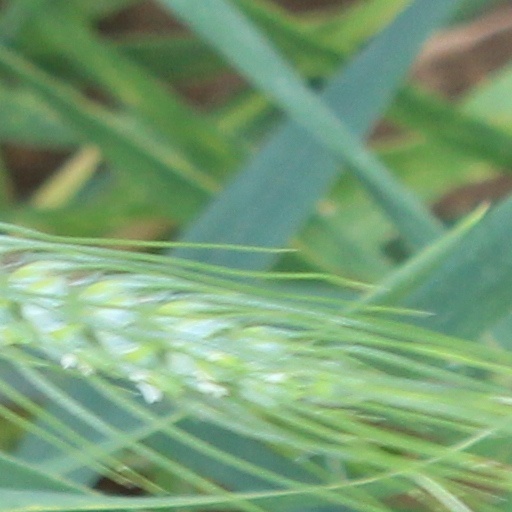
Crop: wheat